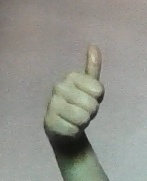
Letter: aleff